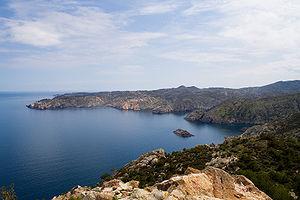
Les Pyrénées sont une chaîne montagneuse du sud-ouest de l'Europe. Elles s'étendent en longueur selon une direction est-ouest sur une distance approximative de 430 kilomètres depuis la mer Méditerranée jusqu'au golfe de Gascogne. Culminant à 3 404 mètres d'altitude au pic d'Aneto, les Pyrénées forment une barrière géographique séparant la péninsule Ibérique au sud du reste de l'Europe continentale au nord. Elles constituent une frontière naturelle entre l'Espagne et la France et abritent aussi la principauté d’Andorre.